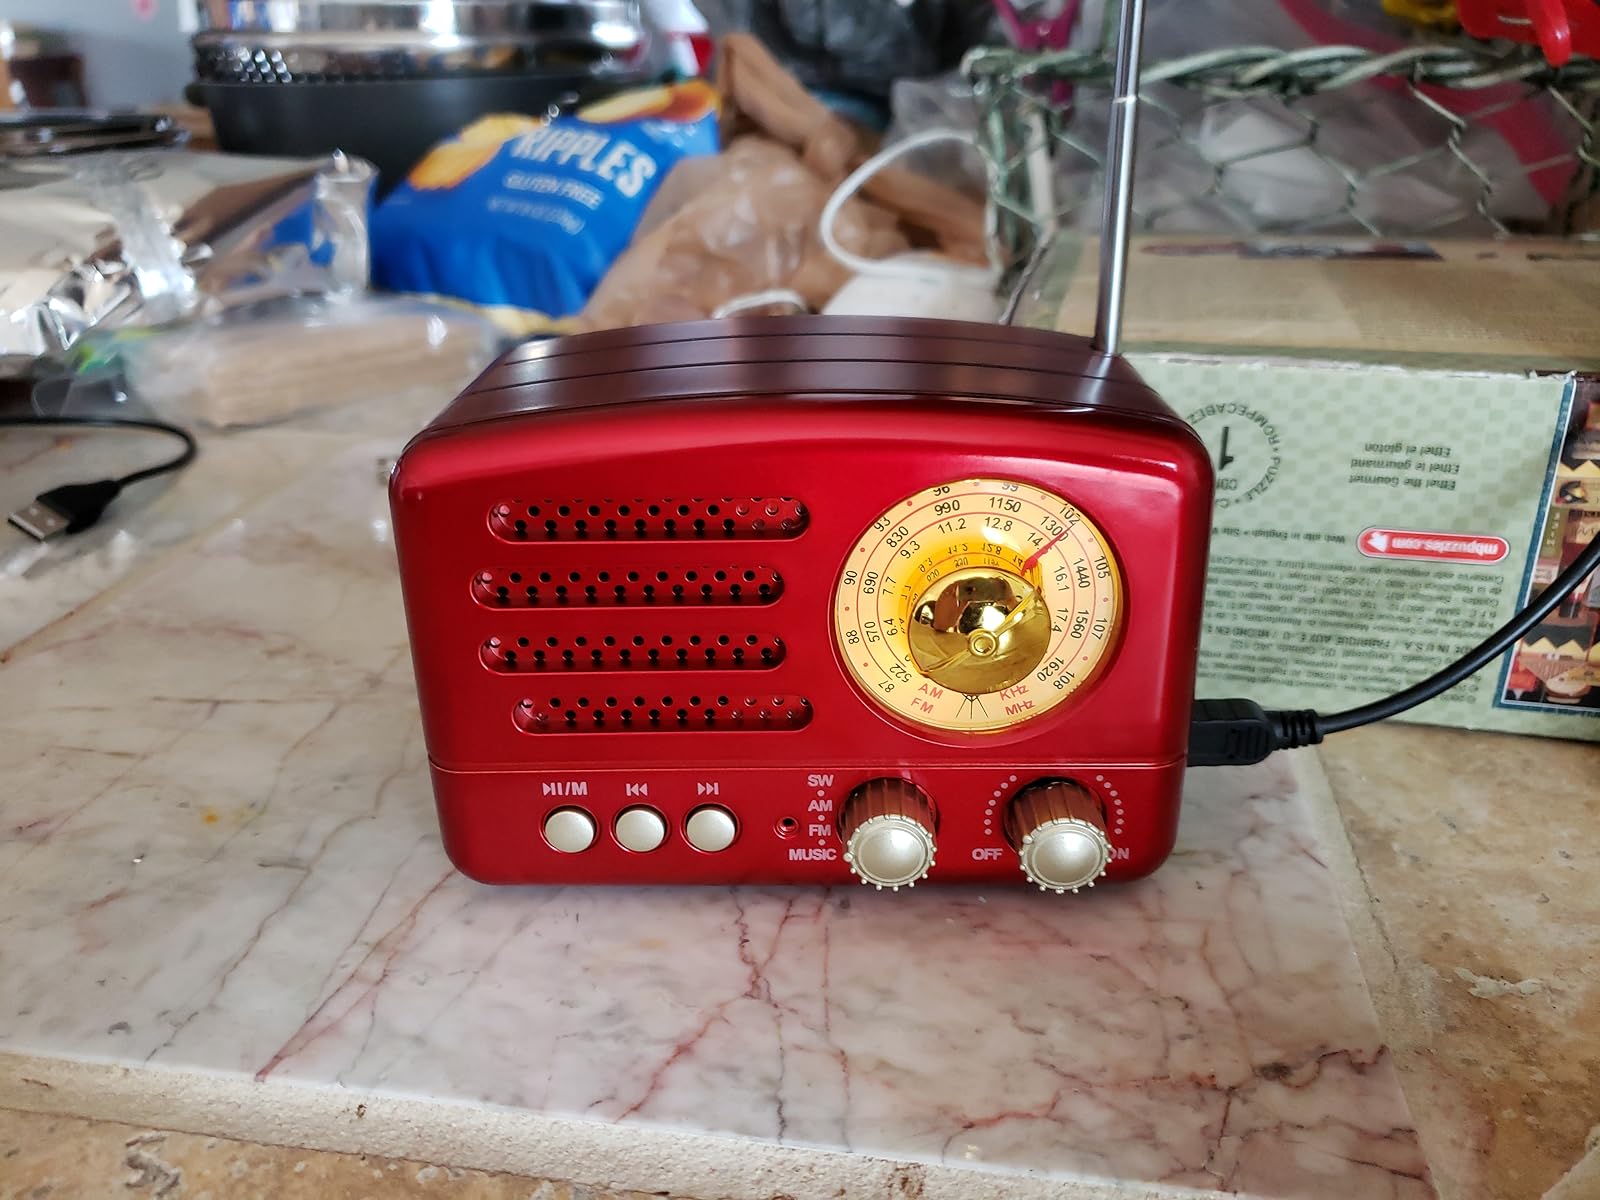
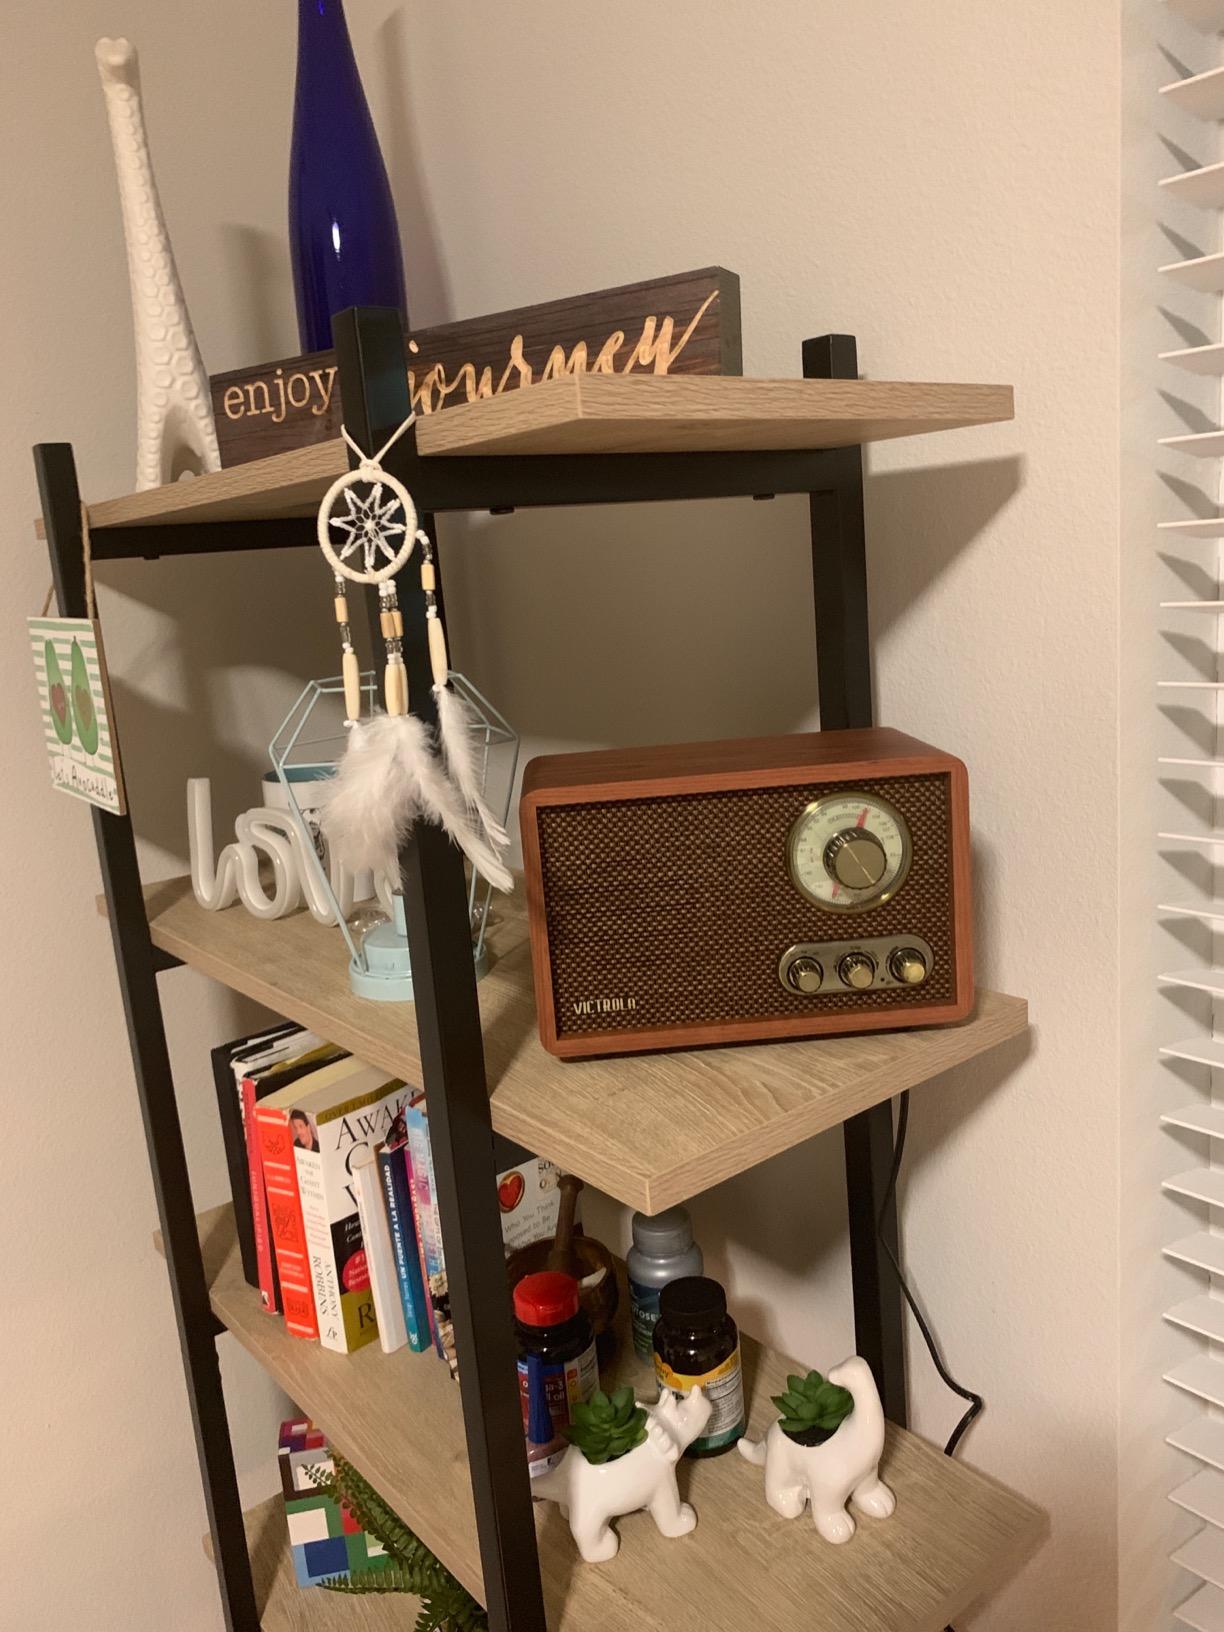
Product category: radio
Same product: no